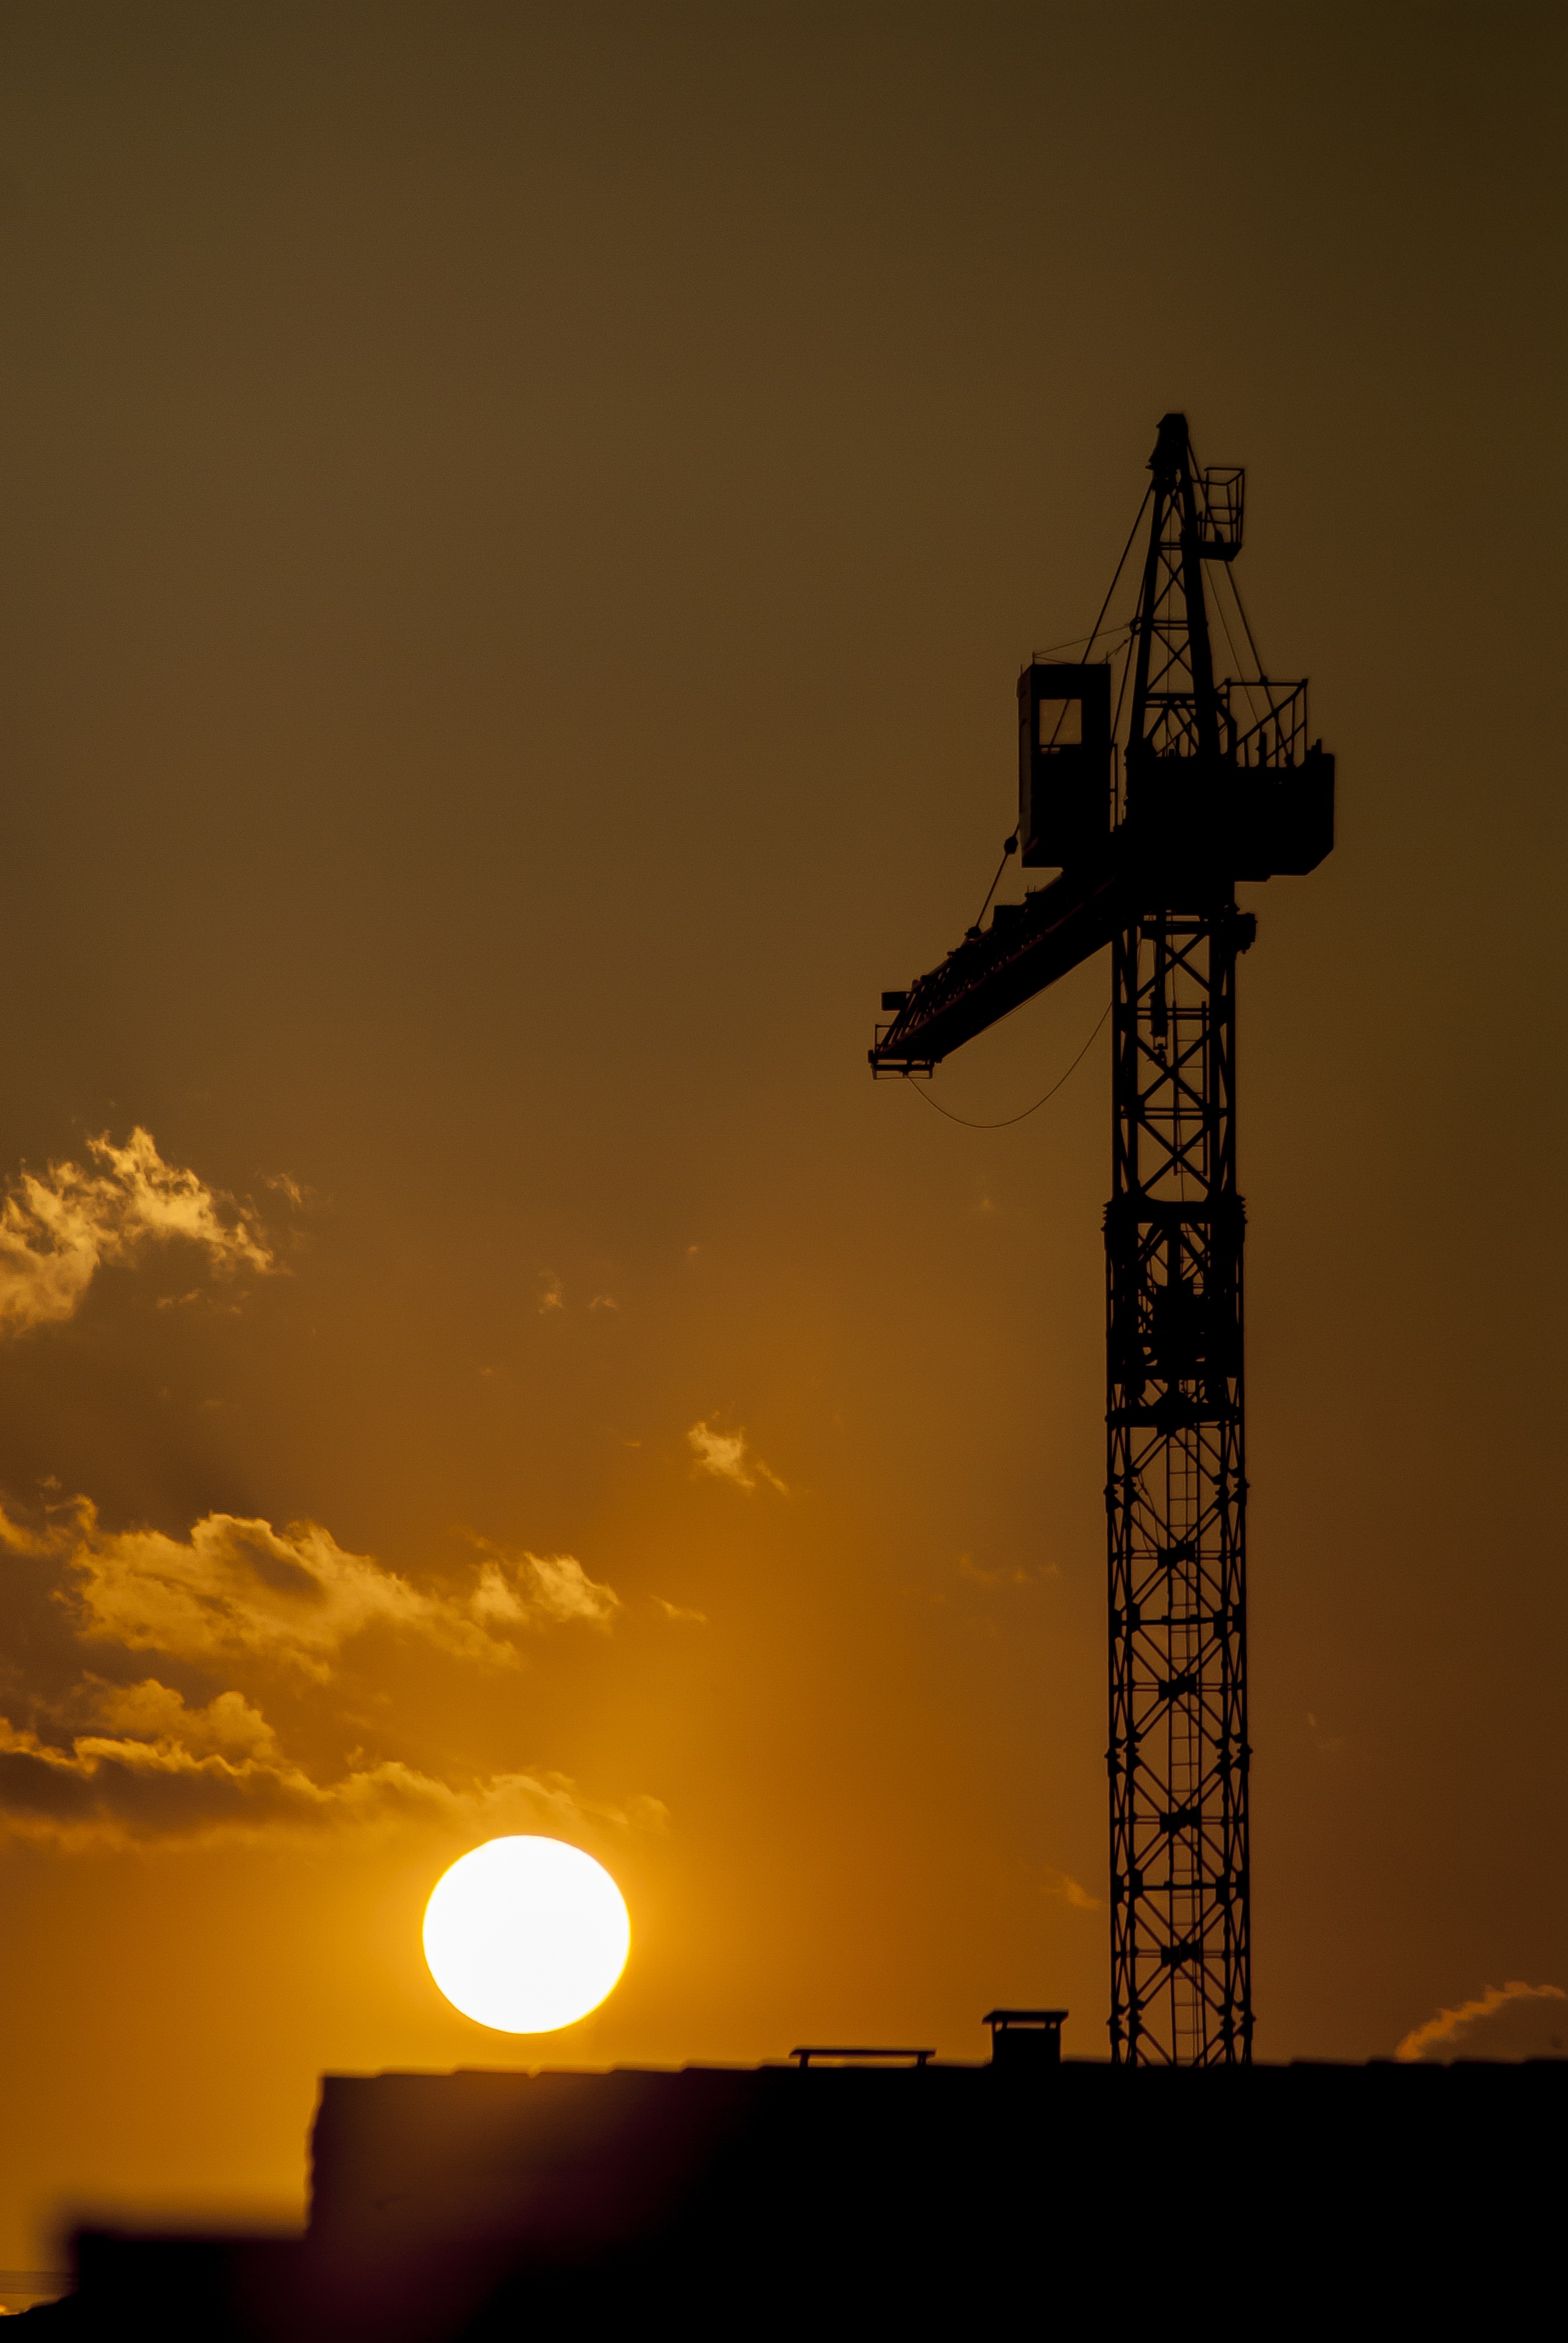
work, silhouette, light, sky, sun, sunrise, sunset, night, sunlight, morning, dawn, dusk, evening, construction, tower, industrial, contrast, street light, lighting, backlight, caution, crane, manufactures, load, afternoon, afterglow, prevention, heavy load